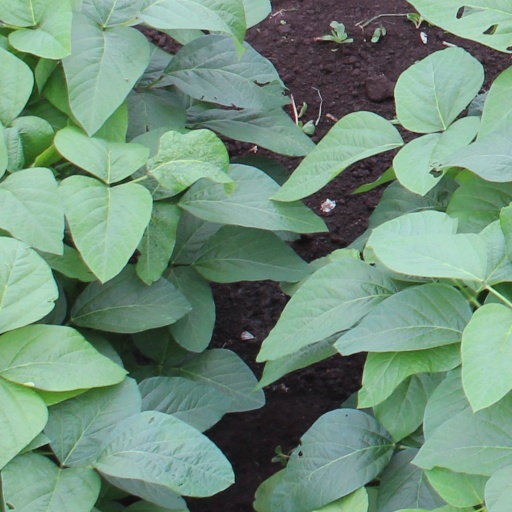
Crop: soybean